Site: brandenburg
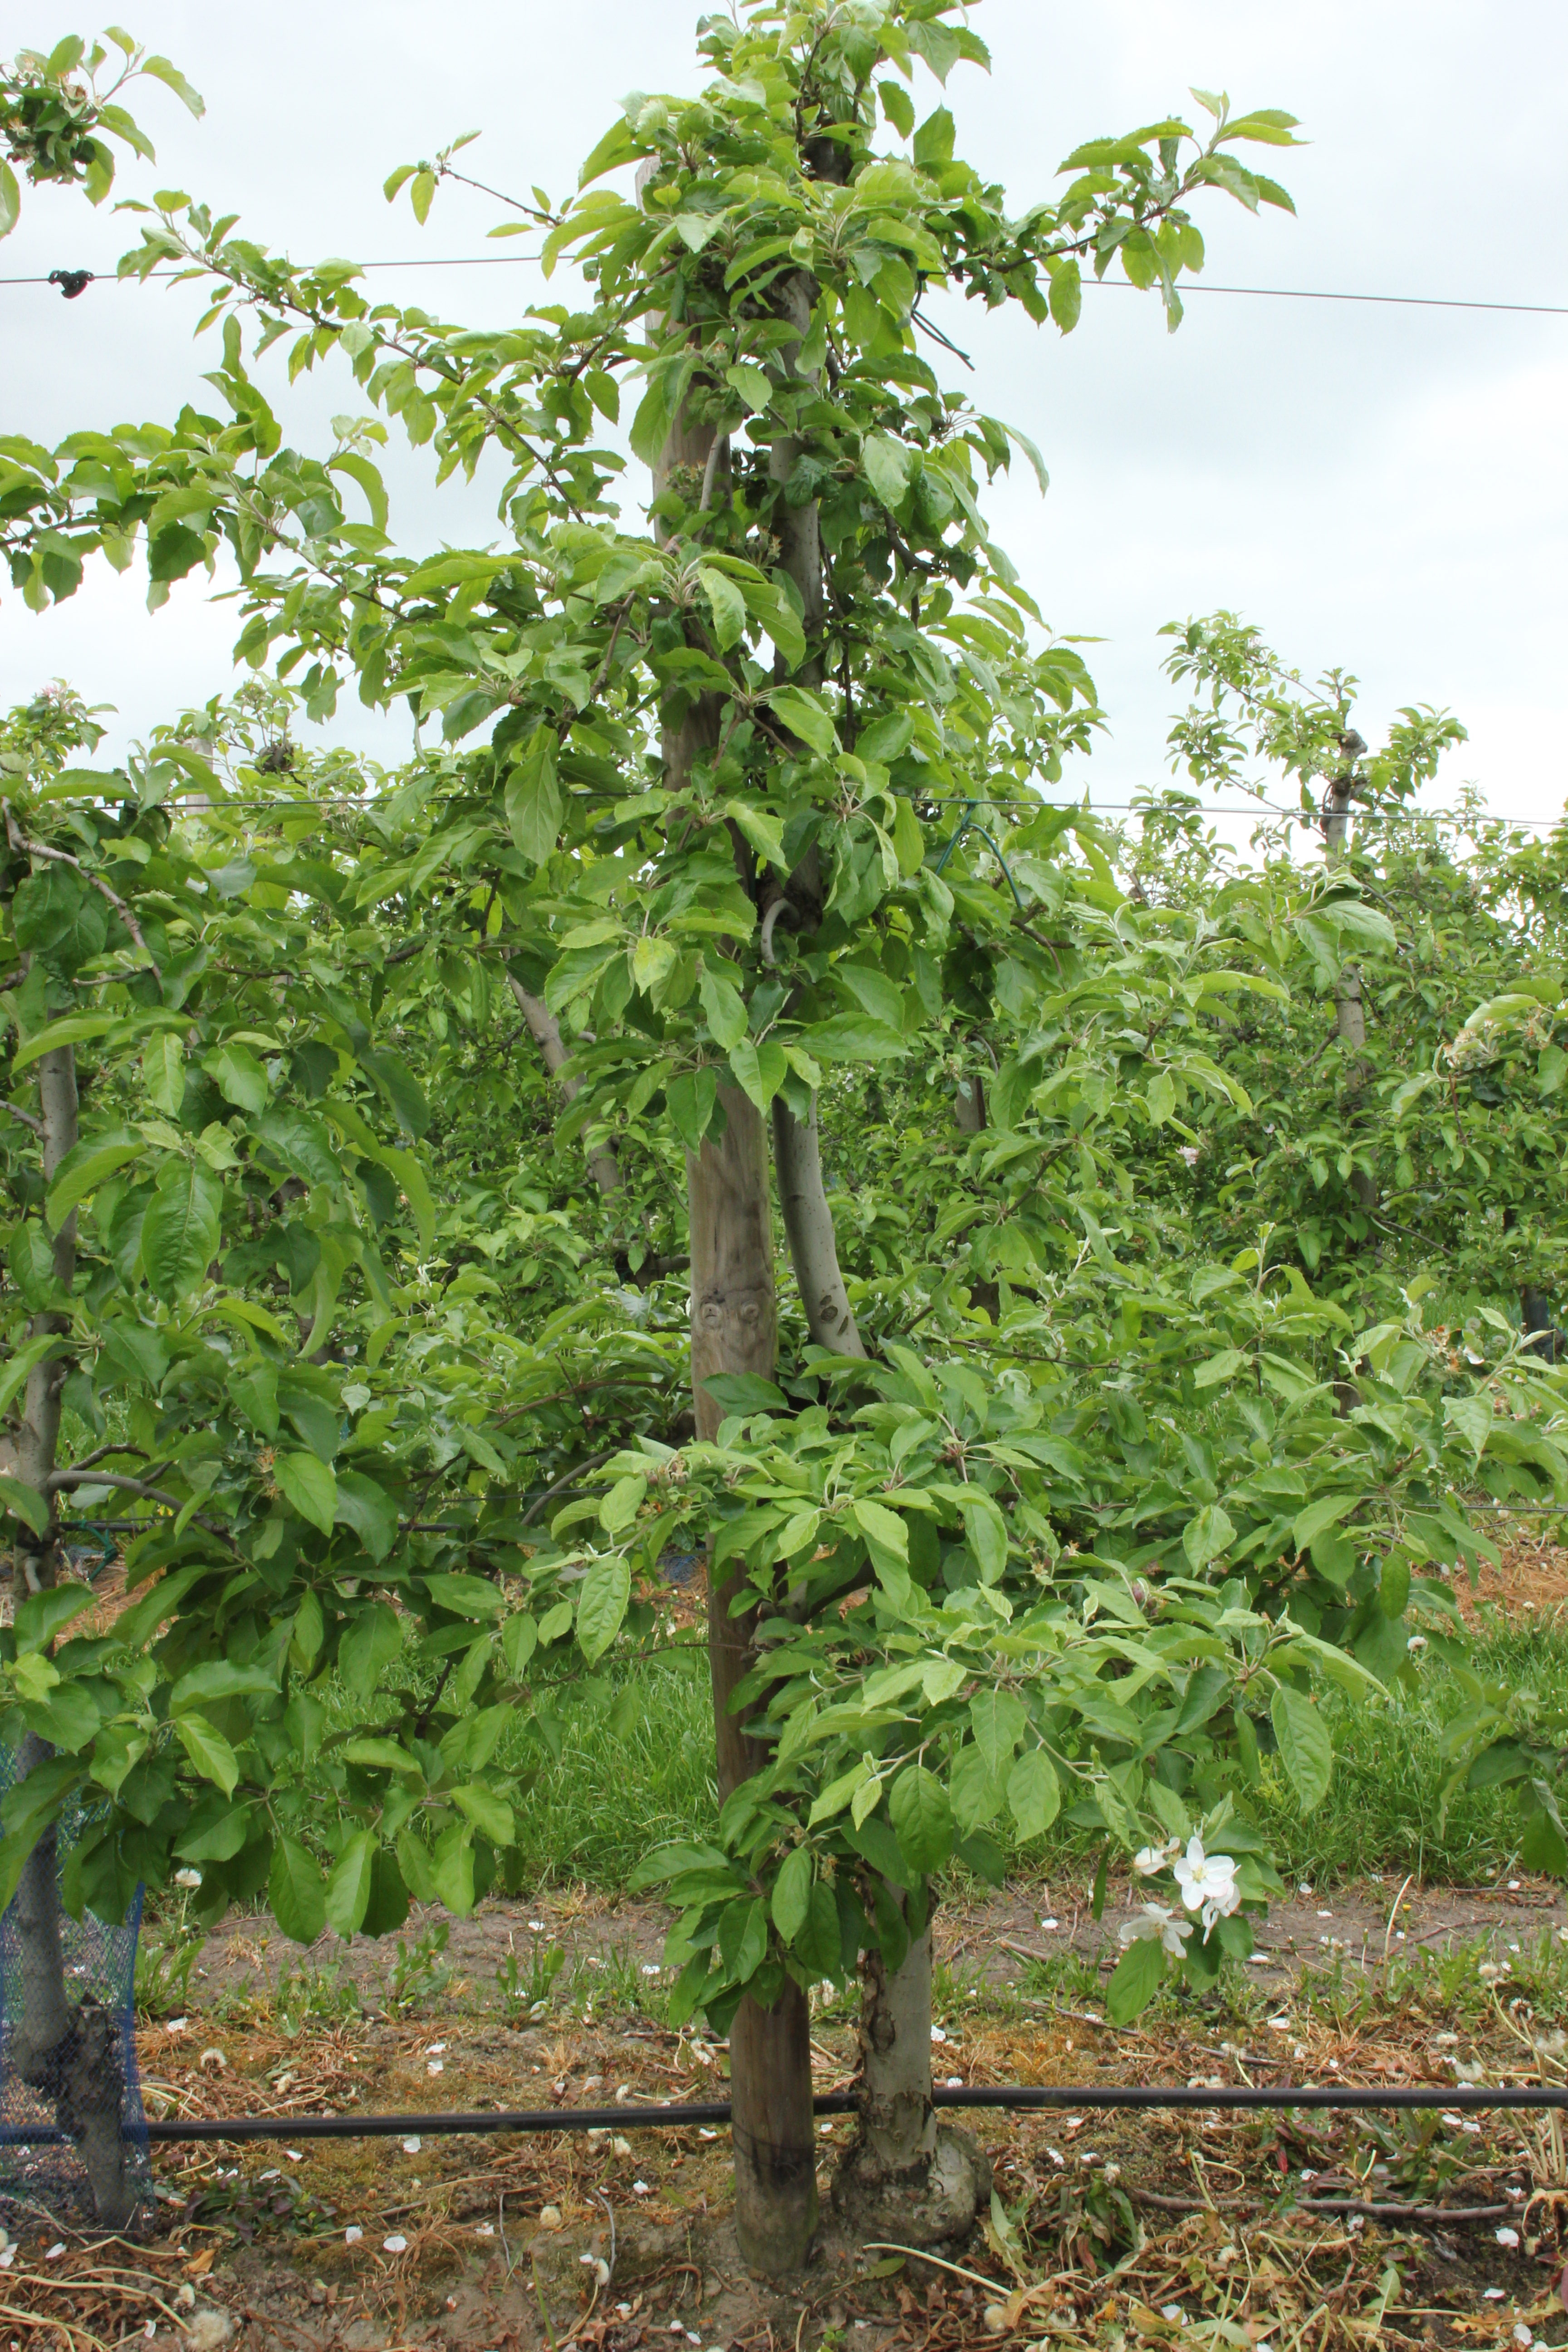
Growth stage (BBCH 67): Flowering